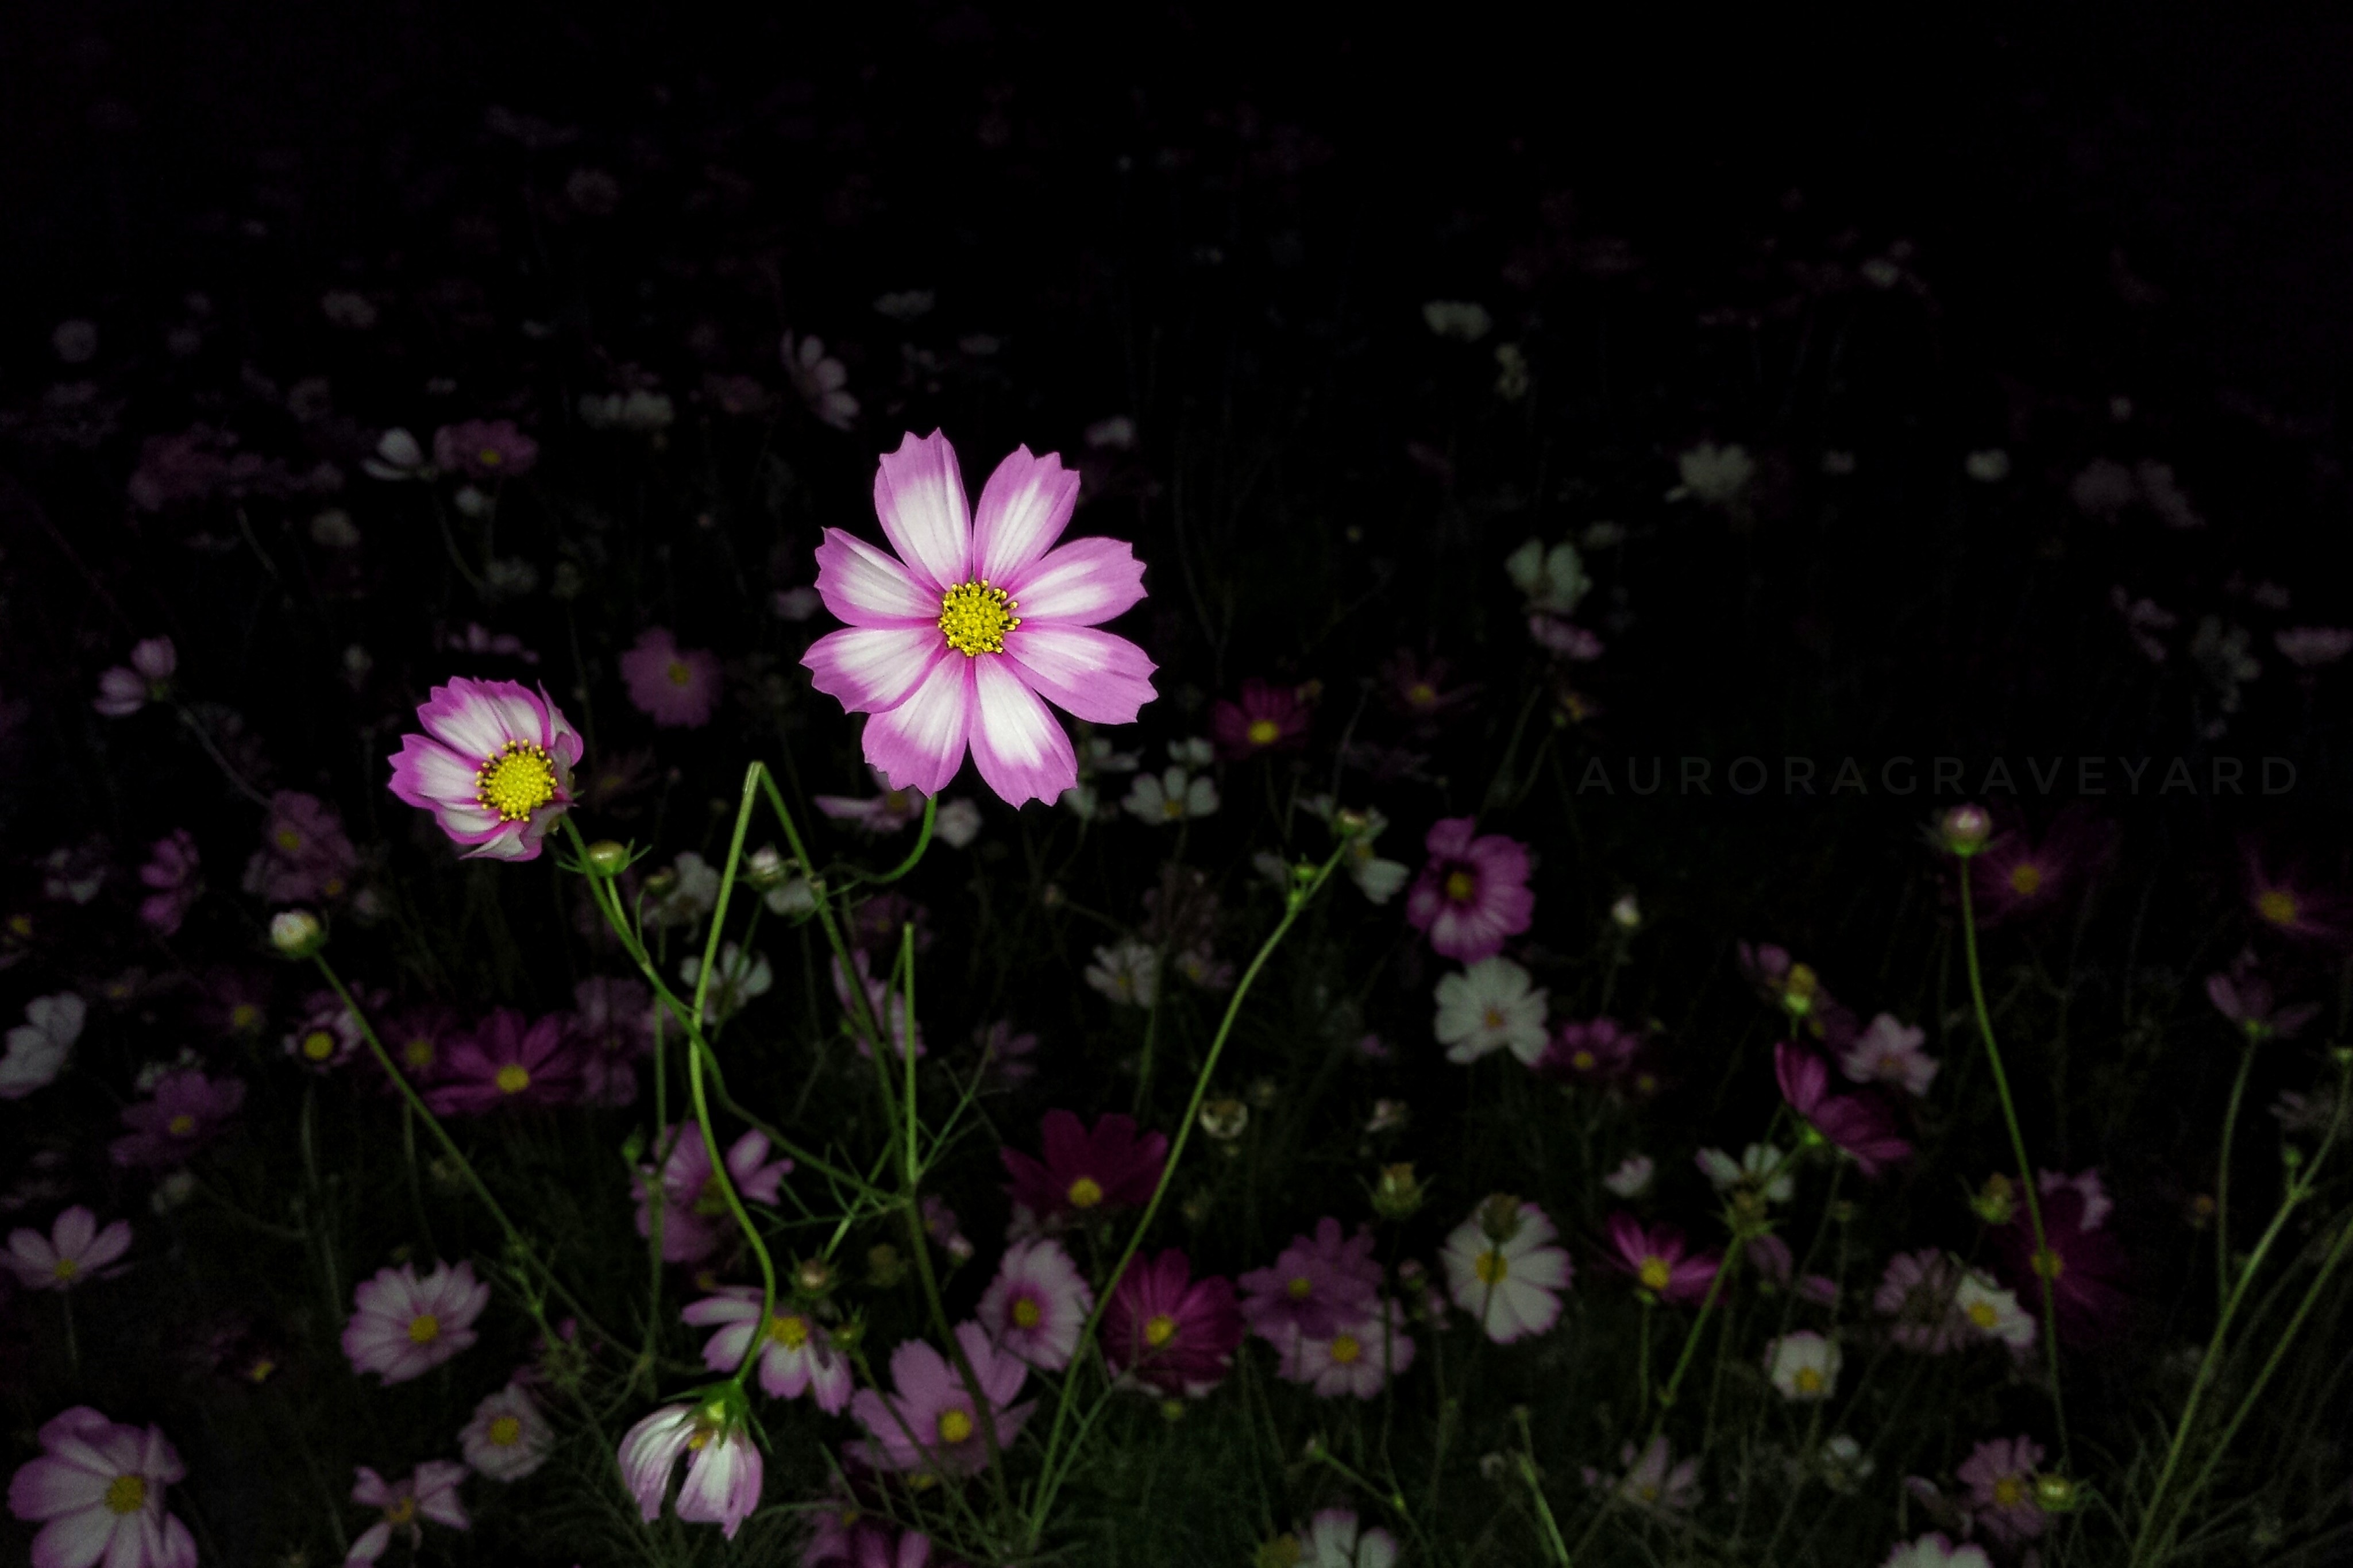
flower, plant, flora, garden cosmos, land plant, petal, daisy family, flowering plant, annual plant